The Leadership Challenge

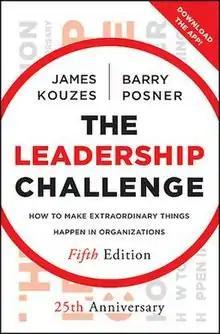

The Leadership Challenge is a suite of books, training products and assessments based on the book written by James Kouzes and Barry Z. Posner, published by Wiley. First published in 1987, the book's seventh edition was released in 2023.